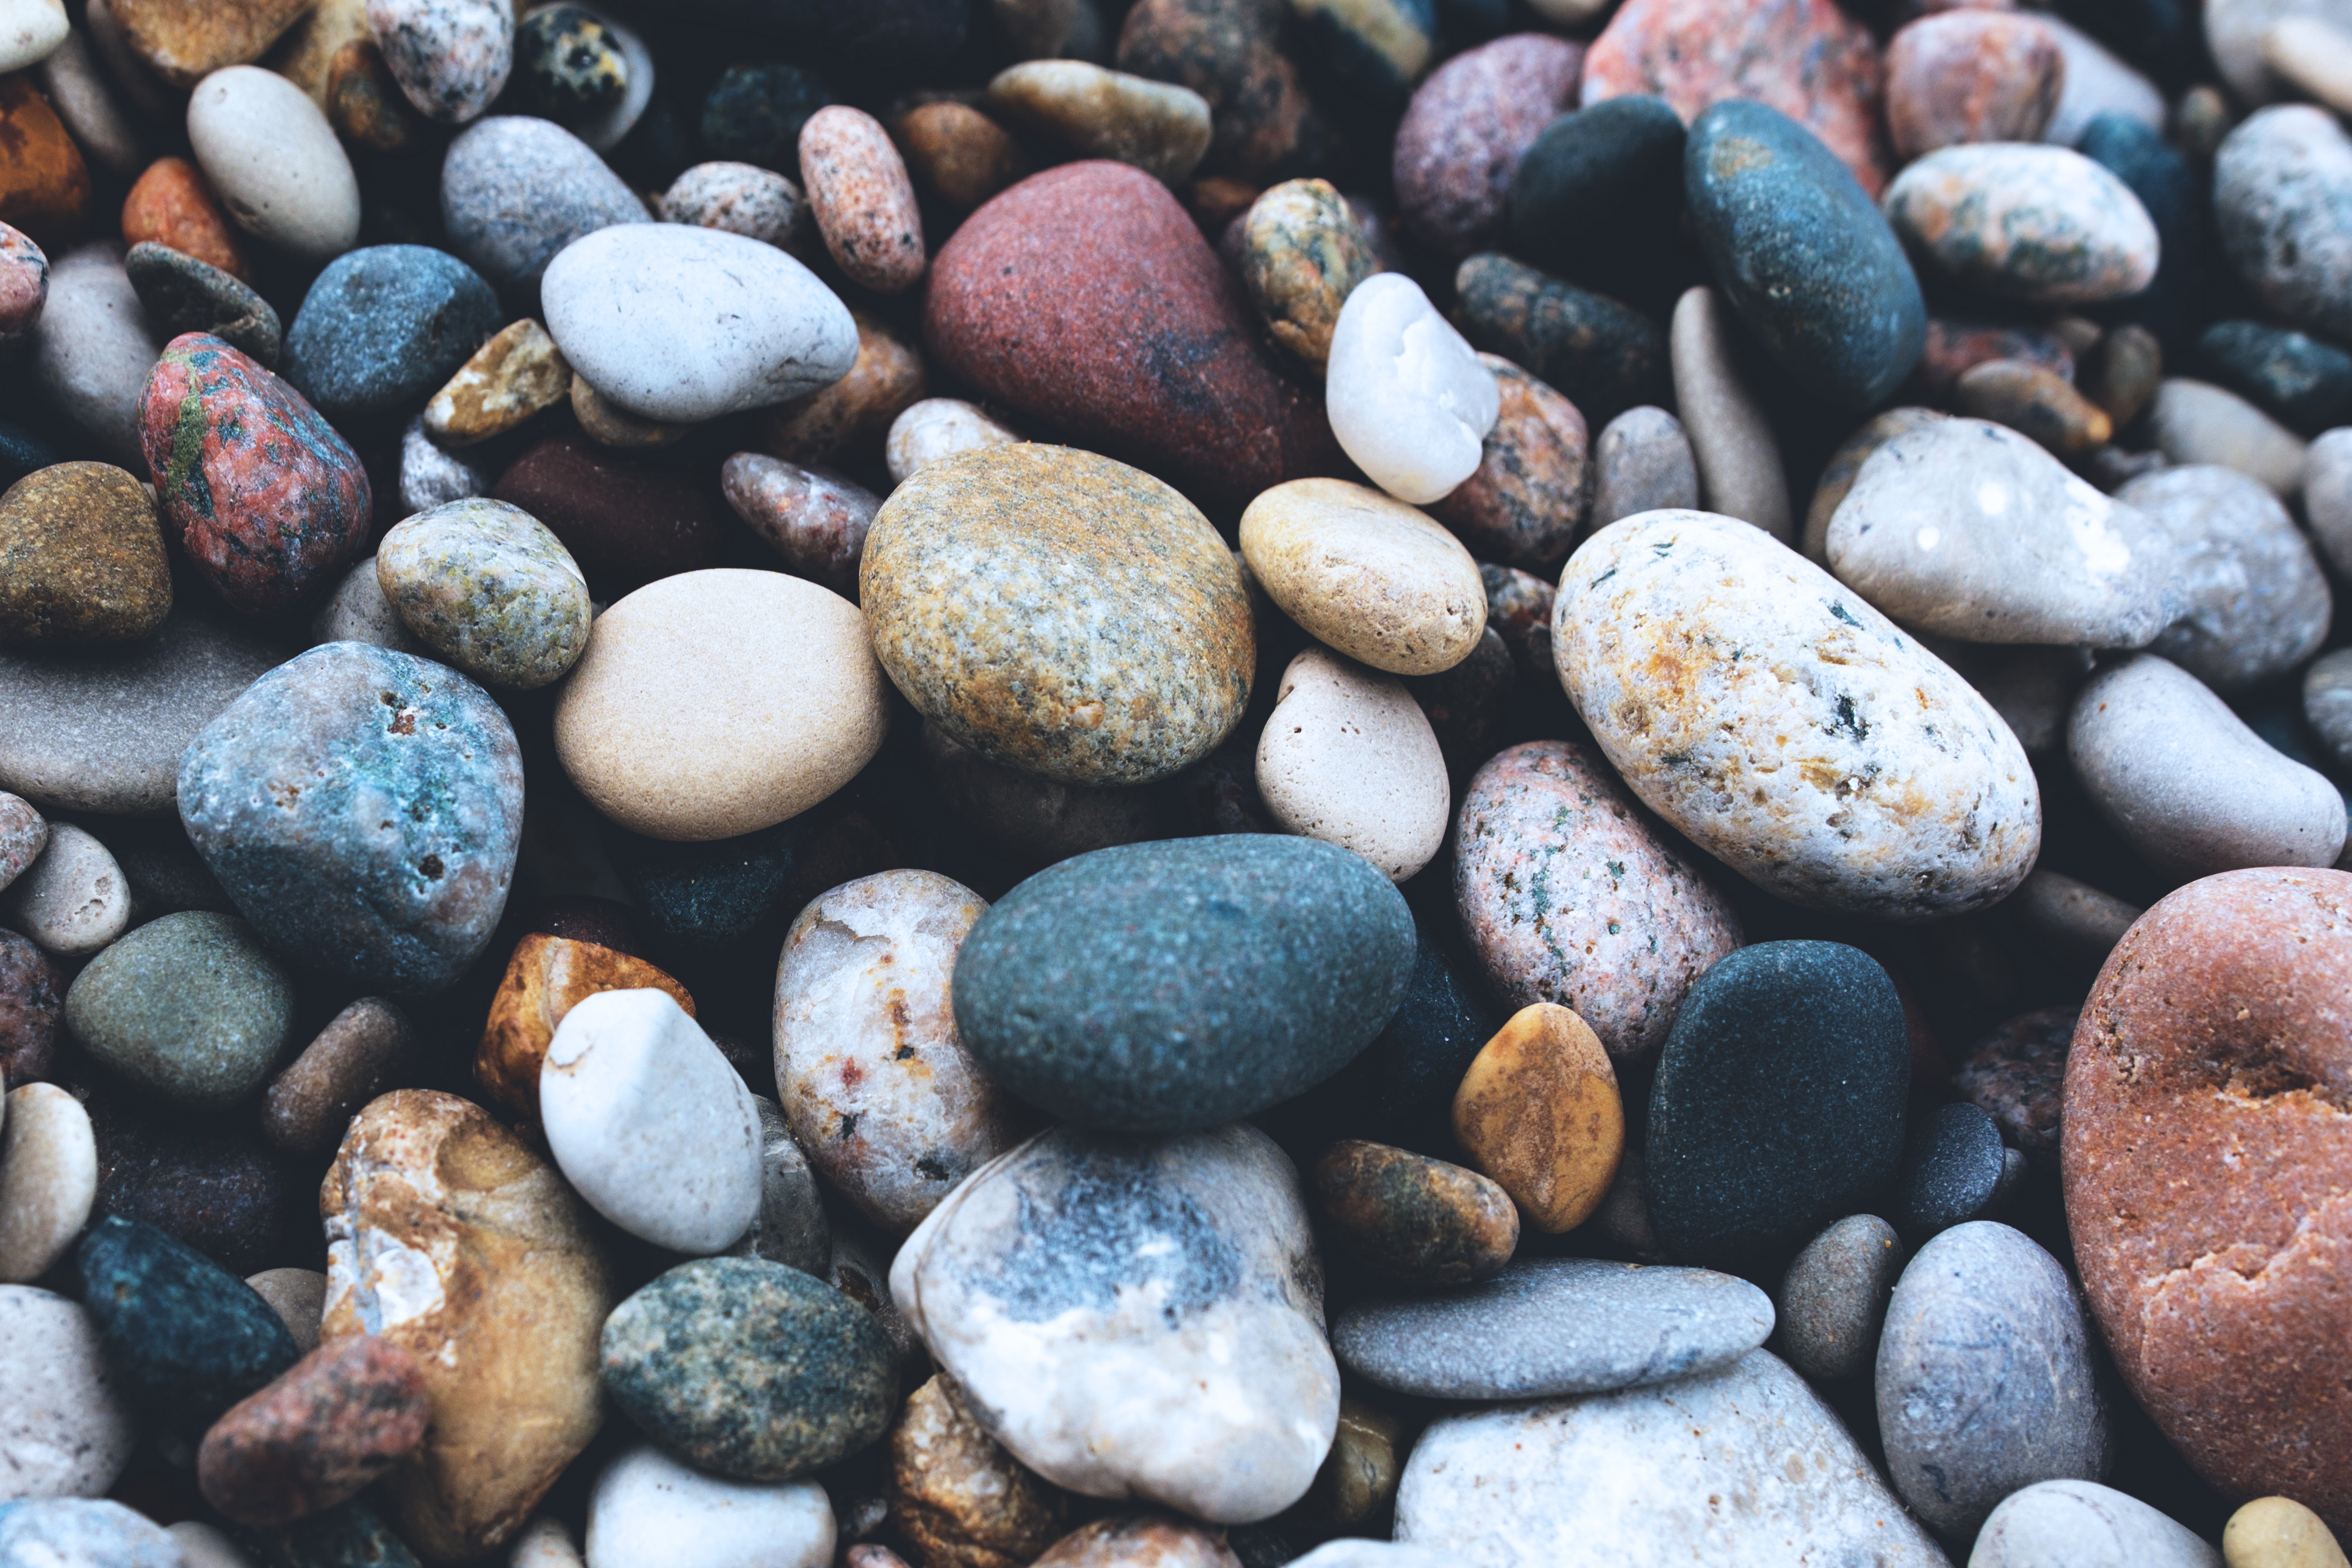
pebble, rock, gravel, cobblestone, rubble